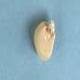
Maize quality: Good